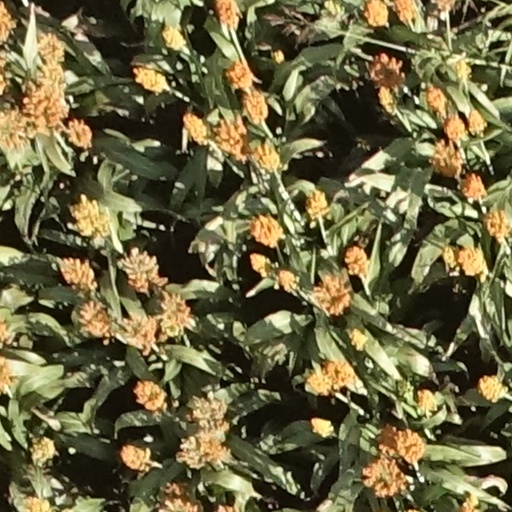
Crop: sorghum